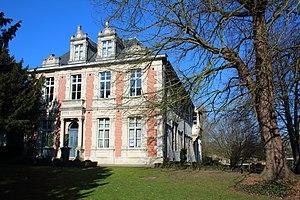
château du comte d'Egmont, Zottegem, Flandre, Belgique
Zottegem [ˈzɔtəɣɛm] est une ville néerlandophone de Belgique située en Région flamande, dans la province de Flandre-Orientale et les Ardennes flamandes, sur le Molenbeek et sur le Molenbeek-Ter Erpenbeek. La ville est surtout connue comme ville de Lamoral comte d'Egmont pour son château, ses deux statues, son musée et sa crypte.